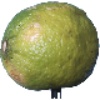
Label: limes